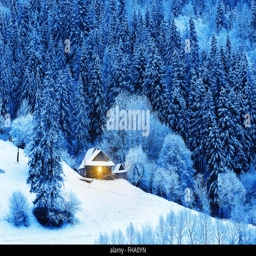
wooden hut with a lighted window in the winter forest